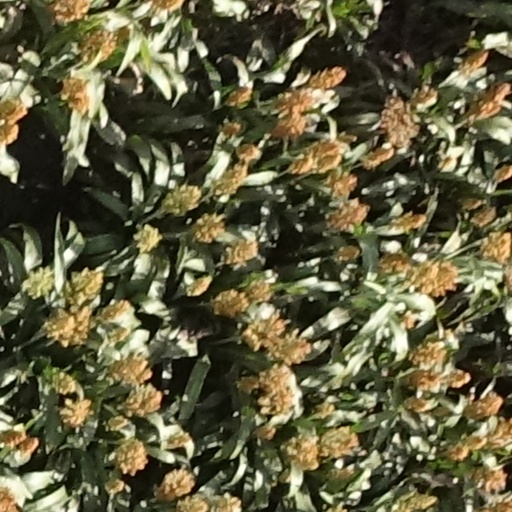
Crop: sorghum